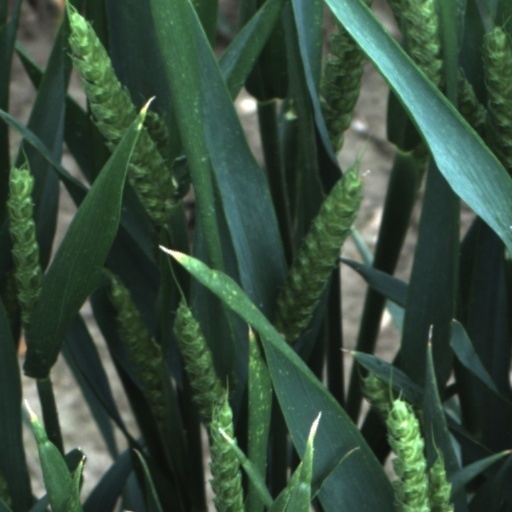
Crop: wheat